Sydney lockout laws

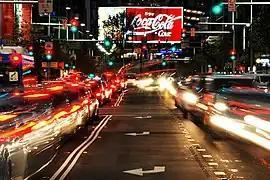
William Street May 2010

The Sydney lockout laws were introduced by the Government of New South Wales from February 2014 to January 2020 in the CBD and Oxford Street (and, until March 2021, for Kings Cross) with the objective of reducing alcohol-fuelled violence. The legislation required 1:30 a.m. lockouts and 3:00 a.m. last drinks at bars, pubs and clubs in the Sydney CBD entertainment precinct. The precinct, defined in regulations, was bounded by Kings Cross, Darlinghurst, Cockle Bay, The Rocks and Haymarket.